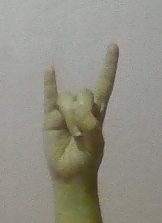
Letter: la